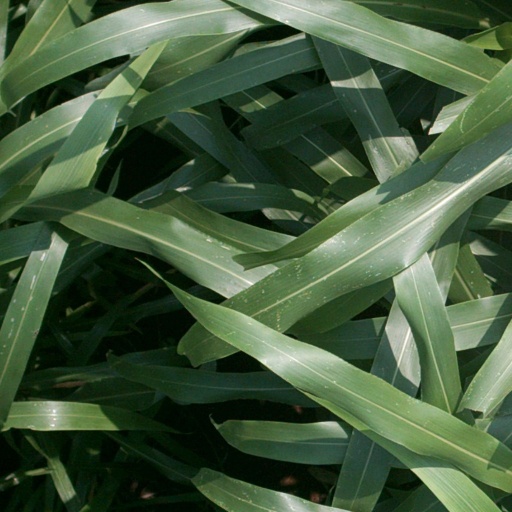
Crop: sorghum